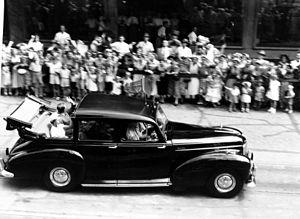
Humber était un fabricant anglais de bicyclettes, de motocyclettes et de véhicules à moteur, coté en bourse à partir de 1887. Il prend le nom de Humber & Co Limited en raison de la réputation de qualité des produits de l'un des associés de la fédération des entreprises qui avaient appartenu à Thomas Humber. Une reconstruction financière en 1899 transféra ses activités à Humber Limited. La marque disparaît en 1967. Humber était basé à Coventry dans les Midlands de l'Ouest.